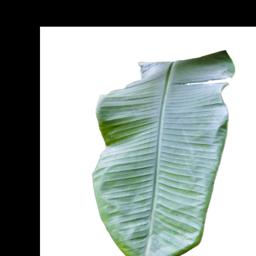
Label: BHIMKOL